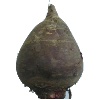
Label: Beetroot 1